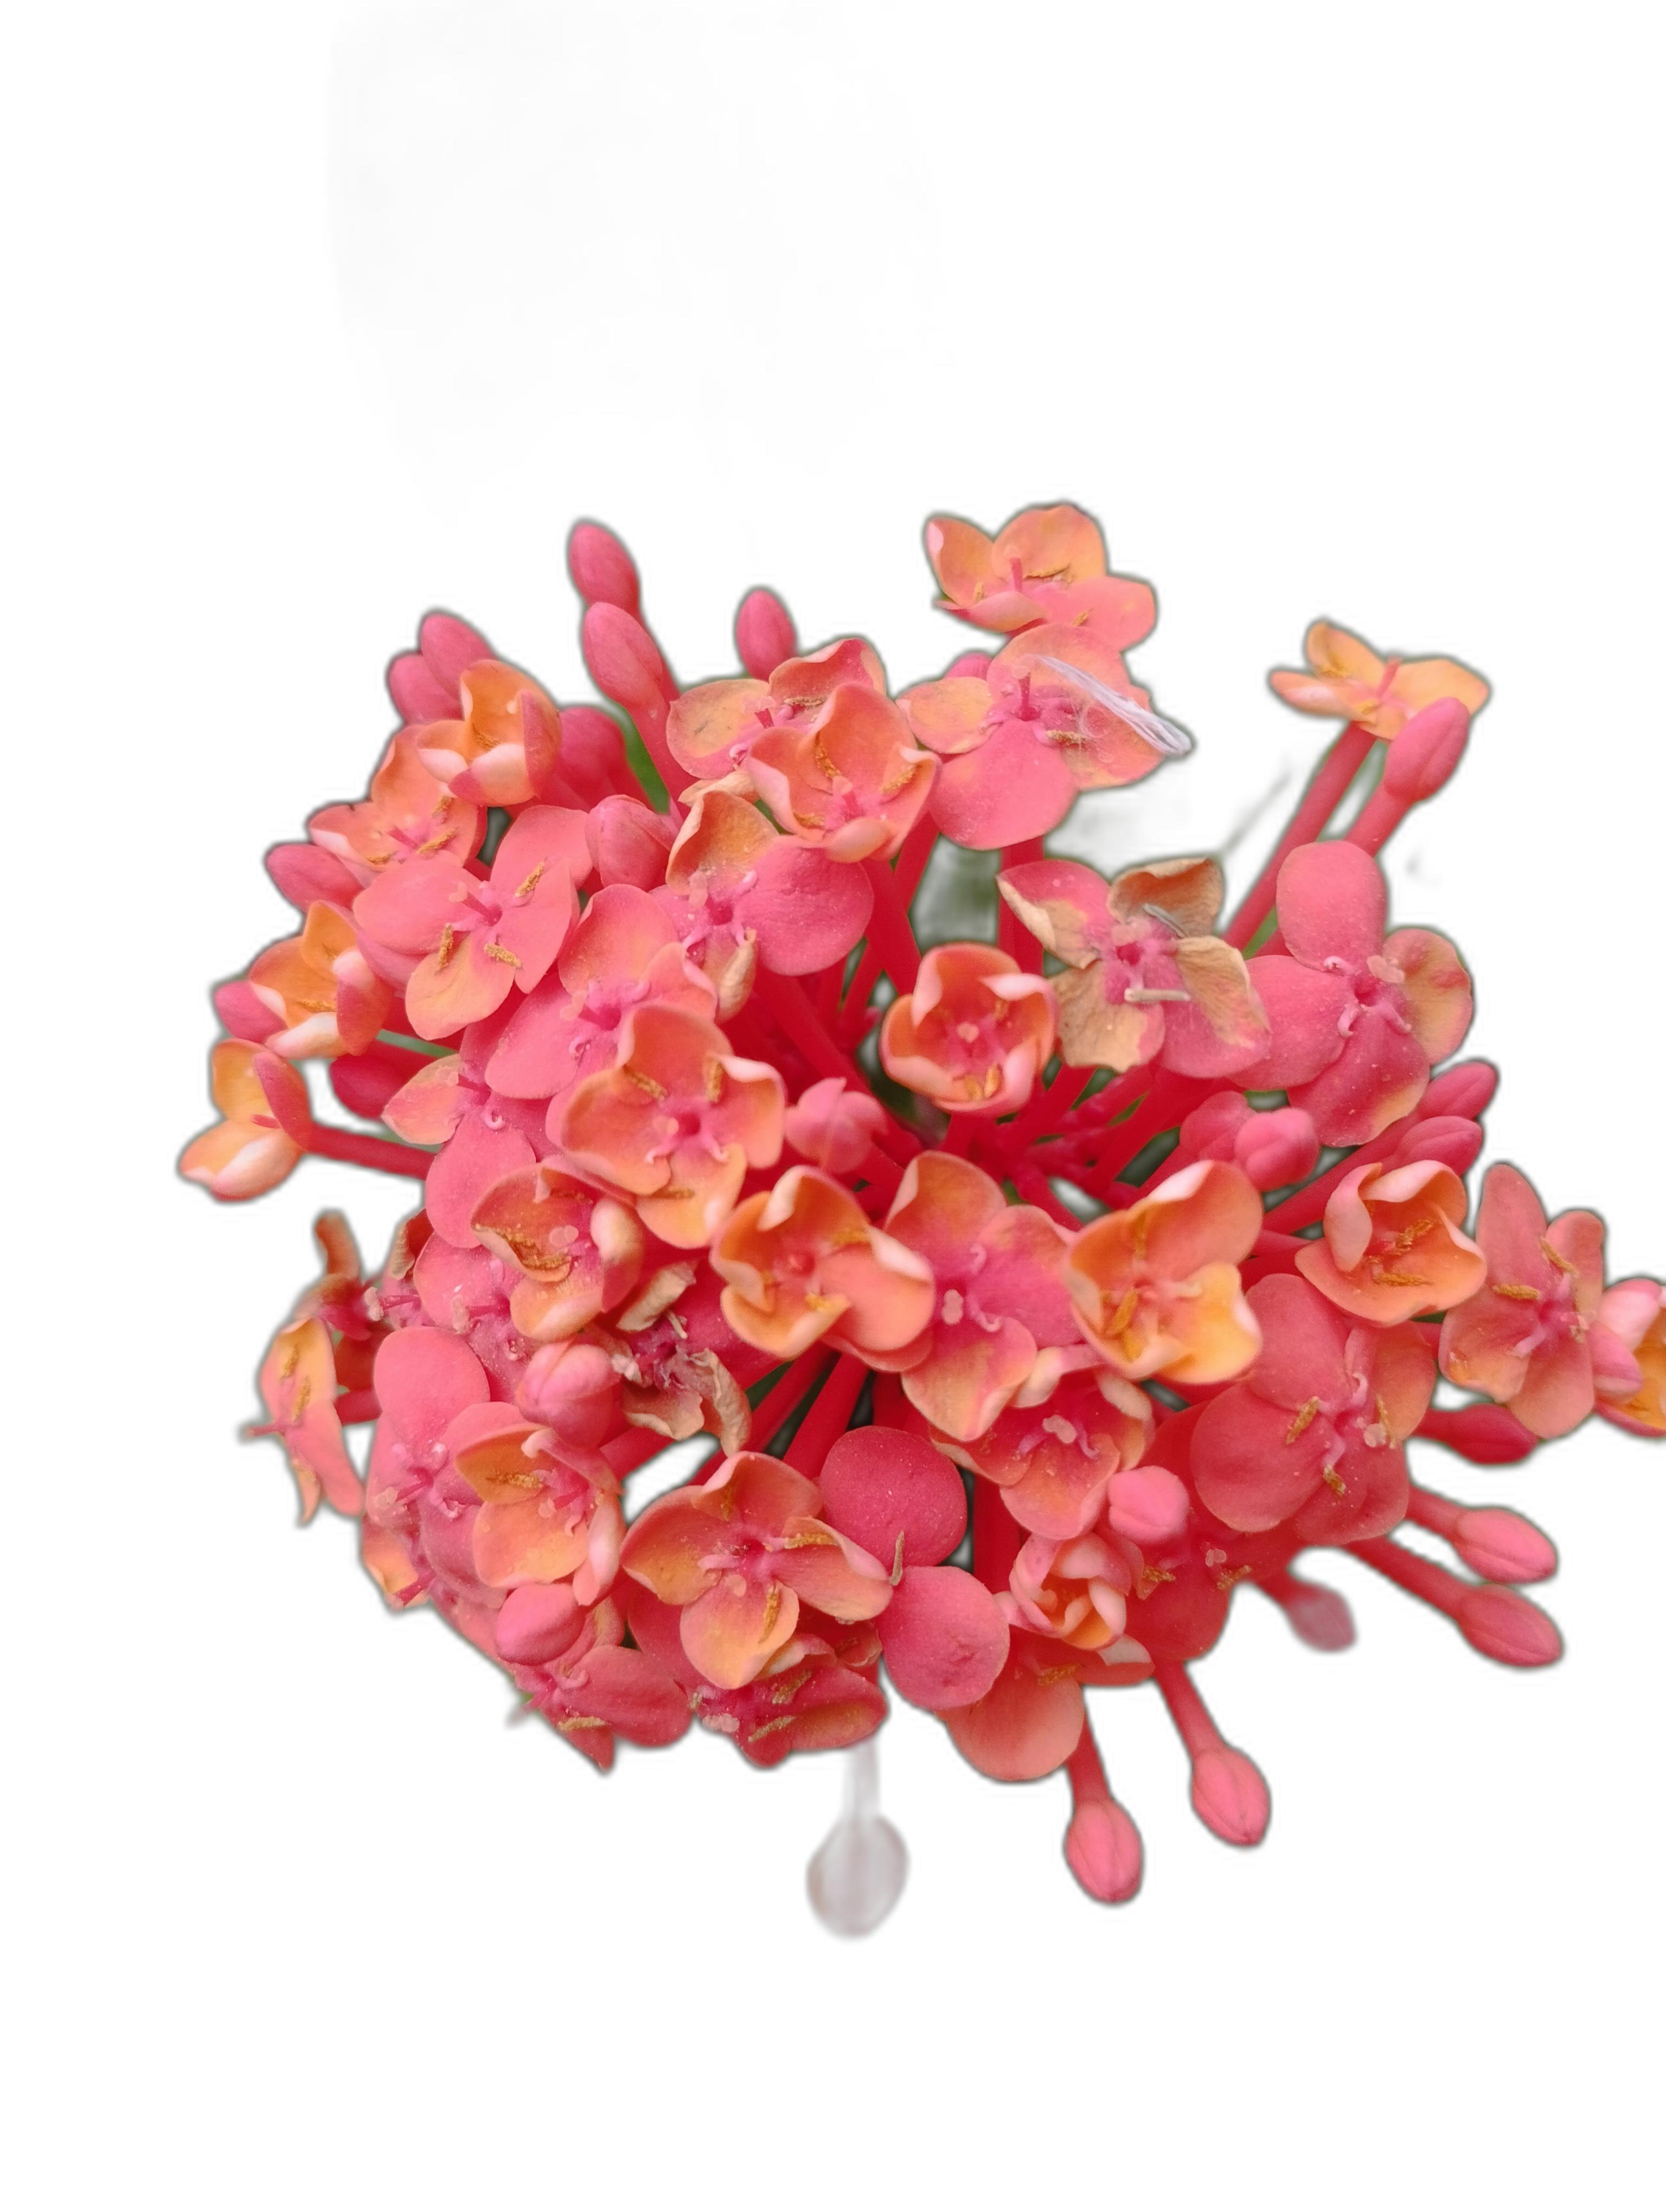
Label: Jungle geranium